Kangra, Himachal Pradesh

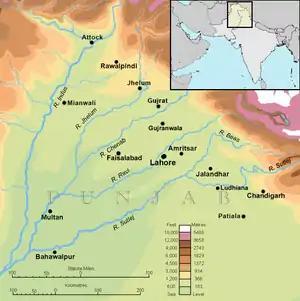
A map of the Punjab region.

Kangra has an average elevation of 733 metres (2404 ft). The district of Kangra extends from the Jalandhar Doab far into the southern ranges of the Himalaya. It is a town at the confluence of the Baner River and Majhi River, and Beas is an important river here.